Daniela Hantuchová career statistics

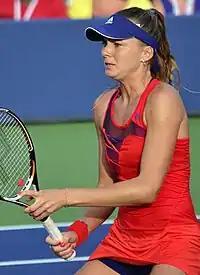
Hantuchová at the 2013 US Open.

"Only main-draw results in WTA Tour, Grand Slam tournaments, Billie Jean King Cup (Fed Cup), Hopman Cup and Olympic Games are included in win–loss records."